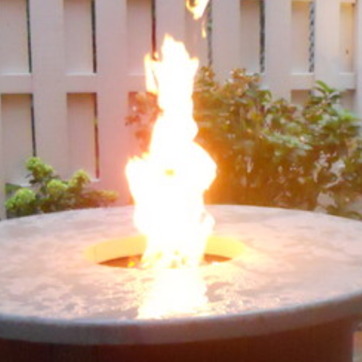
Material: other